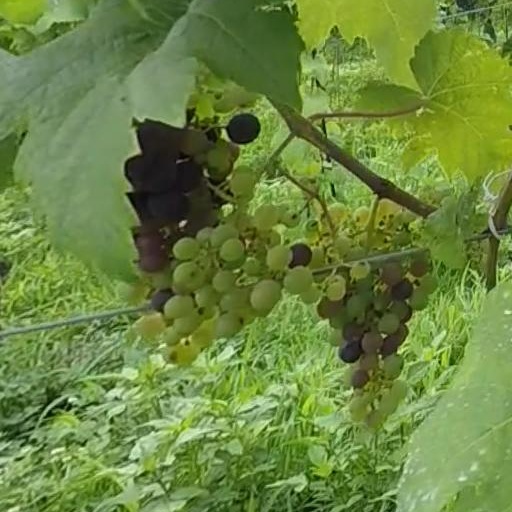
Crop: grape